Nusret Çolpan

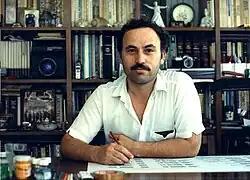
Nusret Colpan in the 80's

Subsequently, he worked on Ottoman illumination in a small atelier with his closest friend Semih Irtes in the Fatih district.